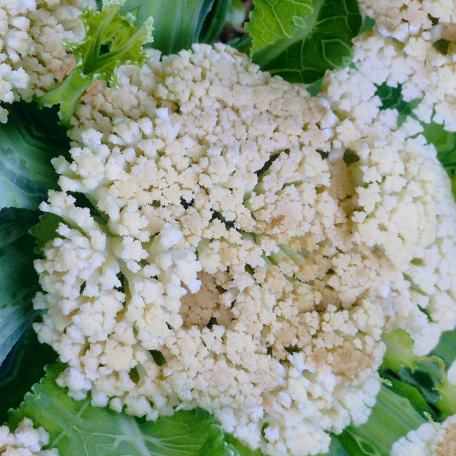
Label: Bacterial spot rot